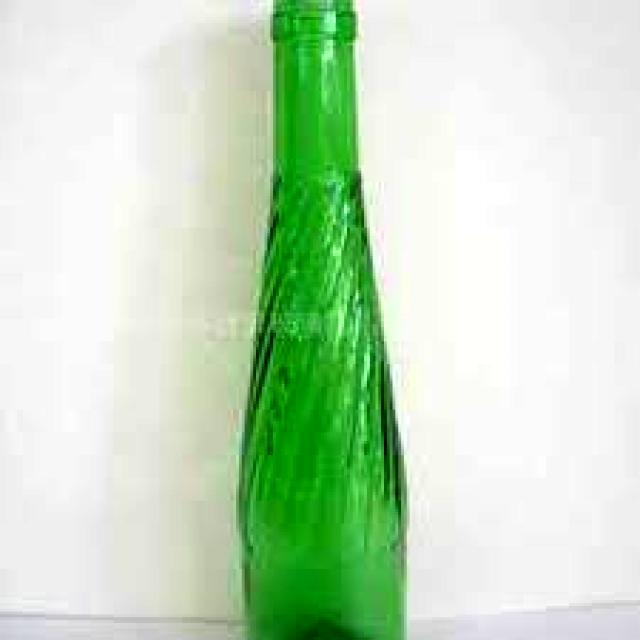
Label: Glass